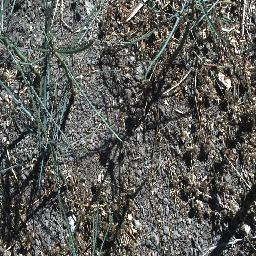
Label: parkinsonia